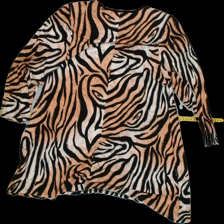
View: back
Type: Top
Category: Ladies
Brand: Not Applicable
Colors: Beige, Black, White
Material: 100% Visc
Pattern: Animal print
Cut: C-collar
Size: L
Season: All
Trend: No trend
Stains: No
Price range: 100-150
Recommended usage: Reuse